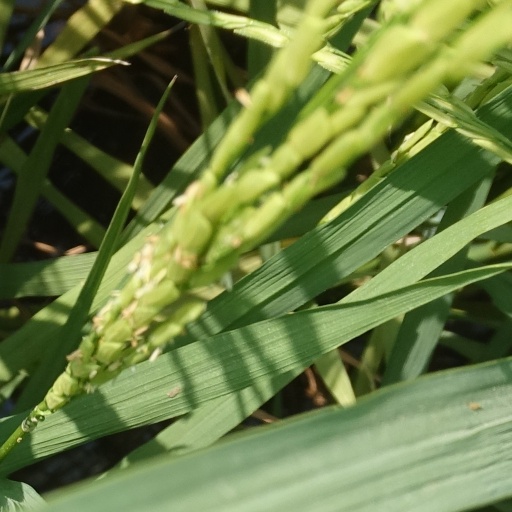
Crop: rice